Hot work

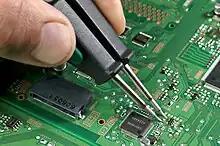
Desoldering of a 1210 capacitor using no flux.

Soldering is the same type of joining process as welding but uses different filler material called solder and operates at under 450 degrees Celsius. Soldering is commonly used in circuit boards and copper pipes in plumbing.